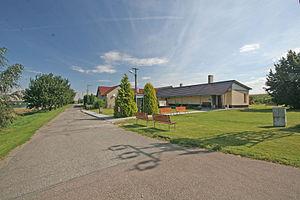
Holotín est une commune du district et de la région de Pardubice, en République tchèque. Sa population s'élevait à 49 habitants en 2017.